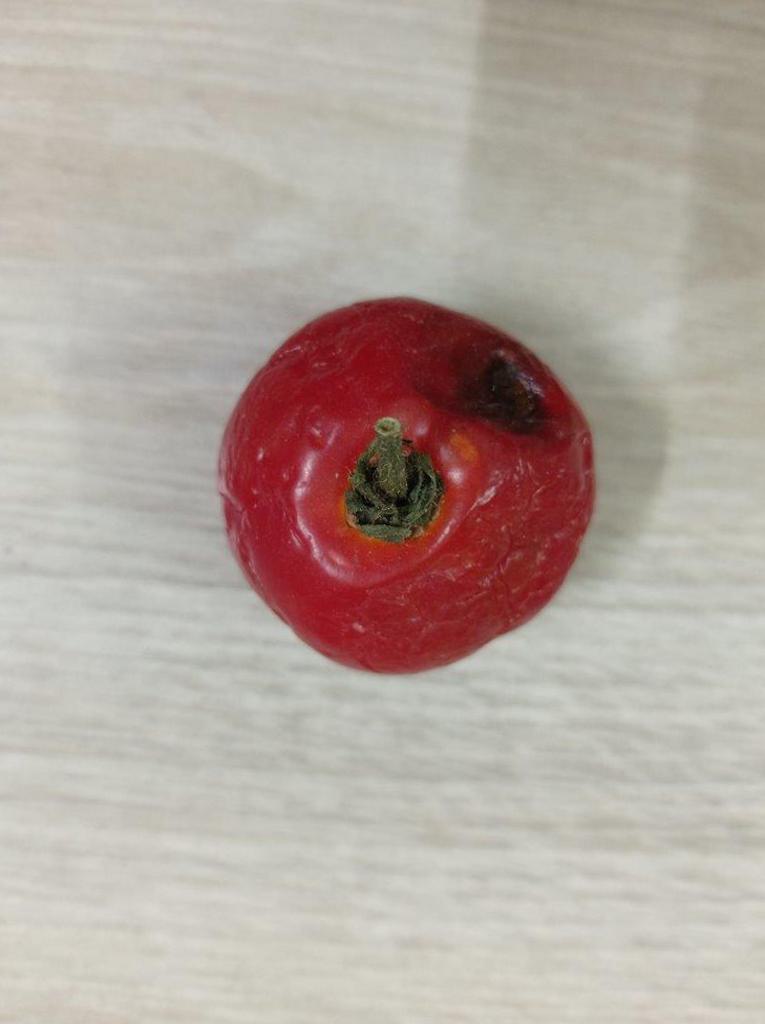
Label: Rotten